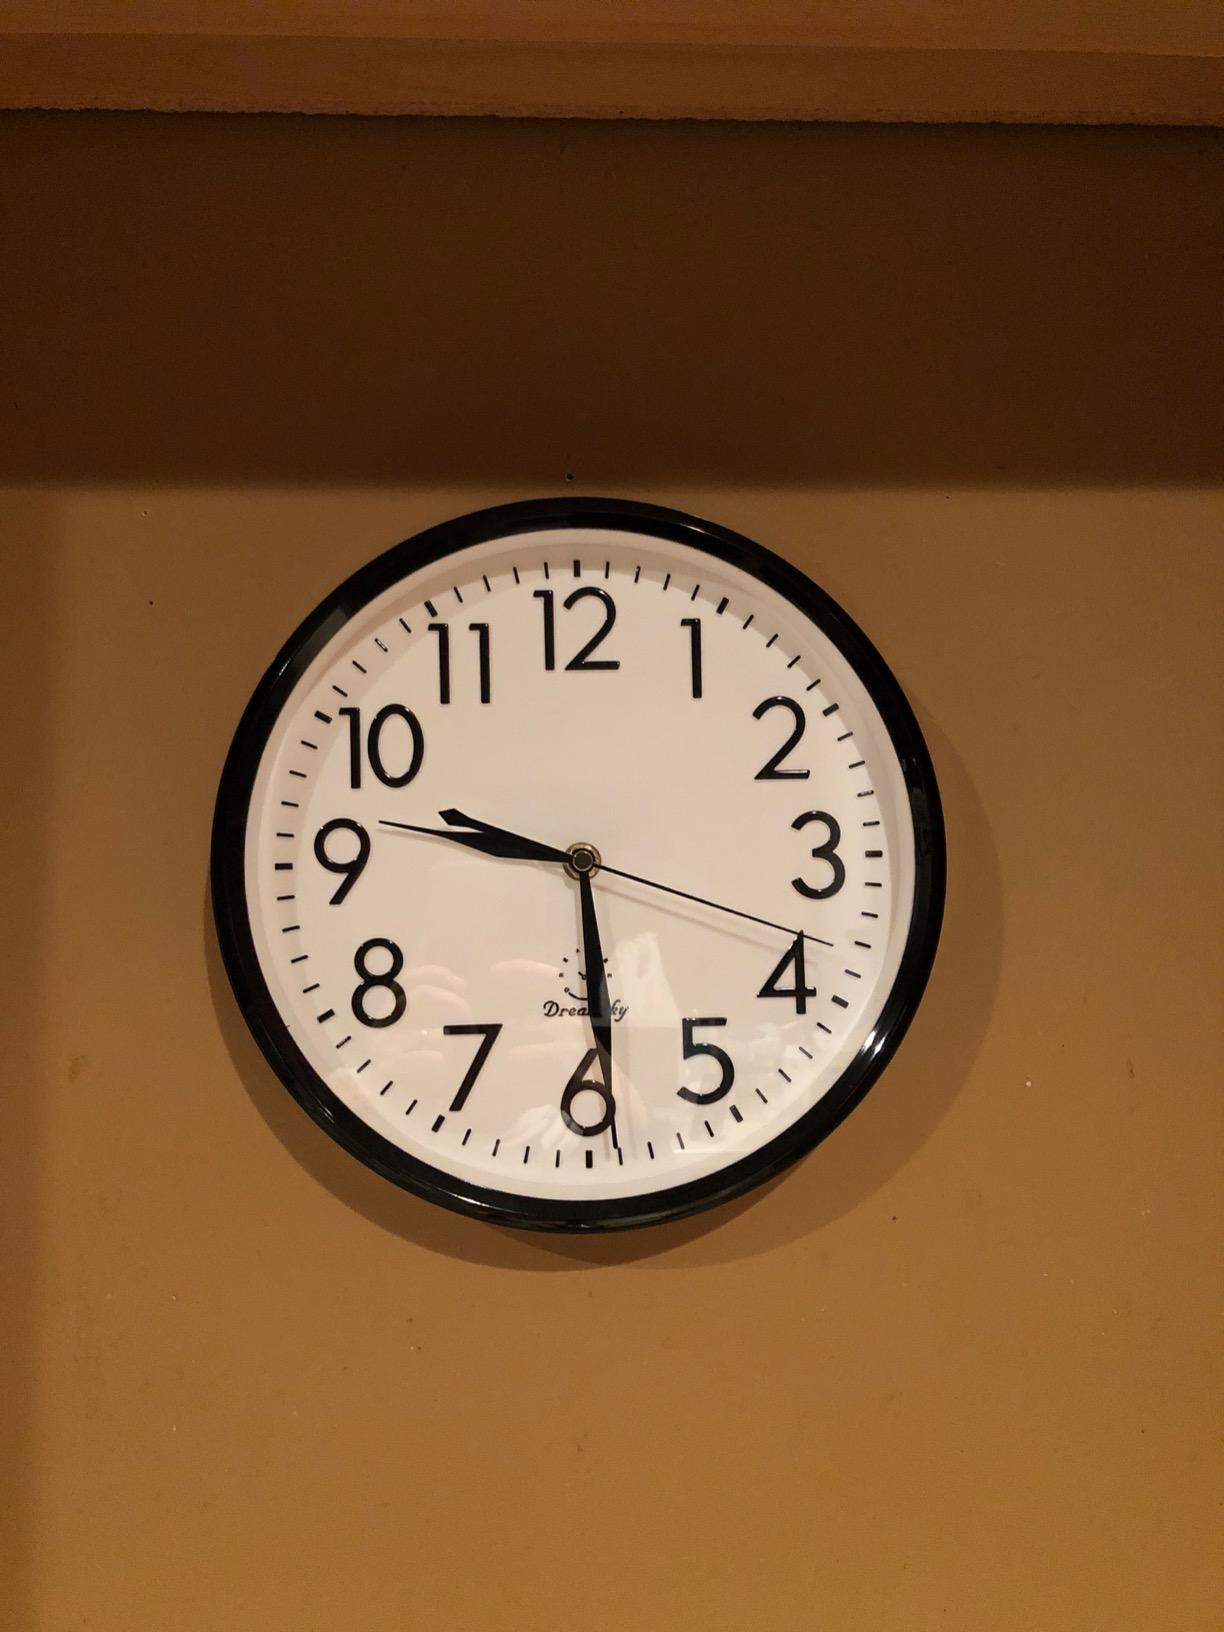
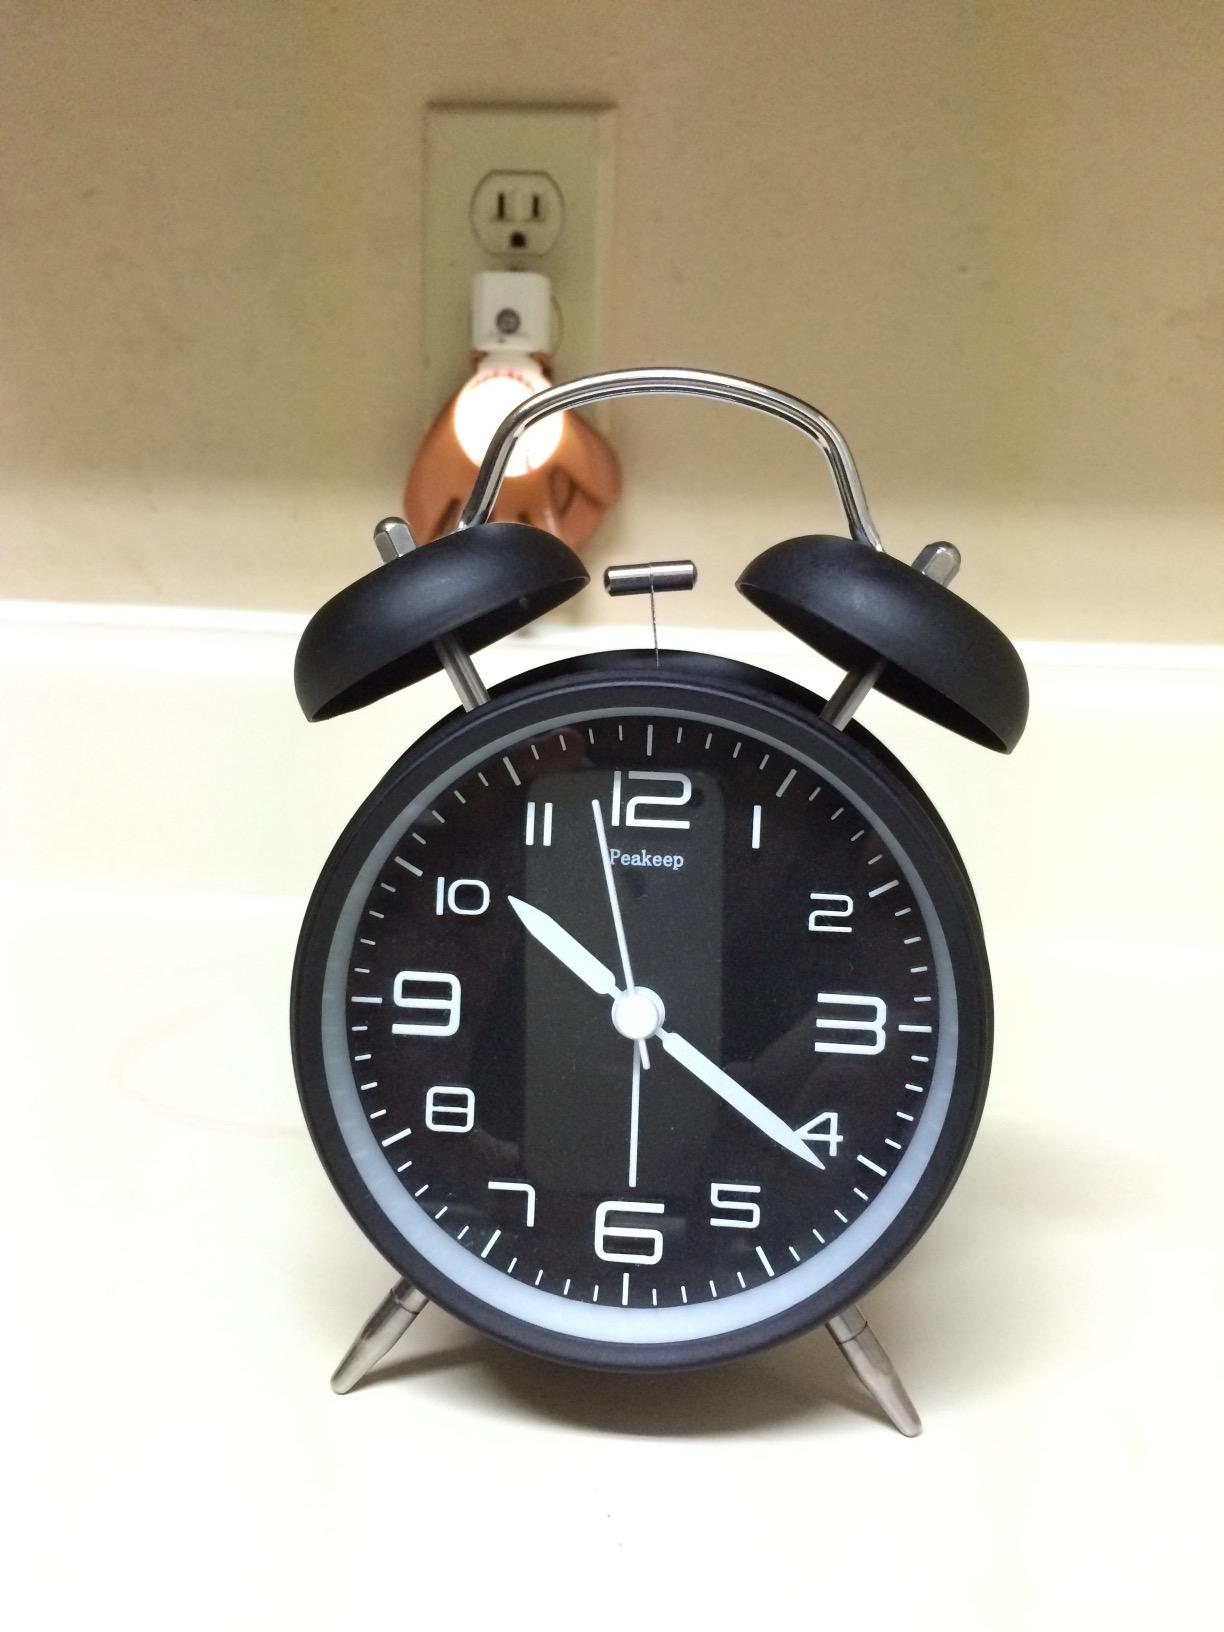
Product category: clock
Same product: no